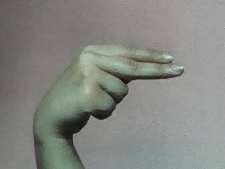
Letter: ain